Shimane Museum of Ancient Izumo

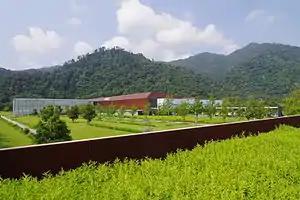
Shimane Museum of Ancient Izumo

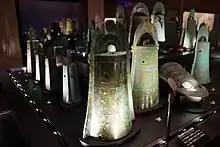
Dōtaku unearthed from Kamoiwakura remains (National Treasure of Japan)

The opened in Izumo, Shimane Prefecture, Japan in 2007.